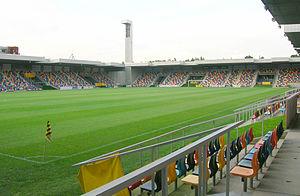
Bilbao Ria 2000 est une société anonyme créé le 19 novembre 1992 avec la collaboration des Administrations publiques, créé pour diriger la récupération et la transformation de zones dégradées de l'Aire métropolitaine de Bilbao.
Le Barakaldo Club de Fútbol est un club de football espagnol basé à Barakaldo au Pays basque.